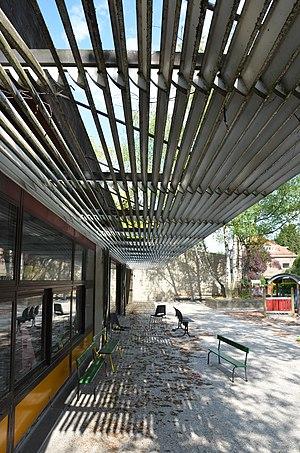
Auvents métalliques orientés au sud permettant de diminuer la surchauffe dans les classes
La crèche et l’école gardienne « Les Petits Poneys » se situent au numéro 1 du Clos du Cheval d’Argent à Ixelles.